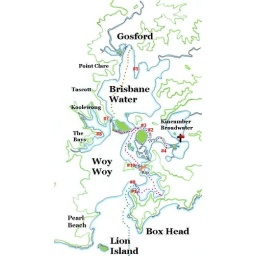
A house by the water